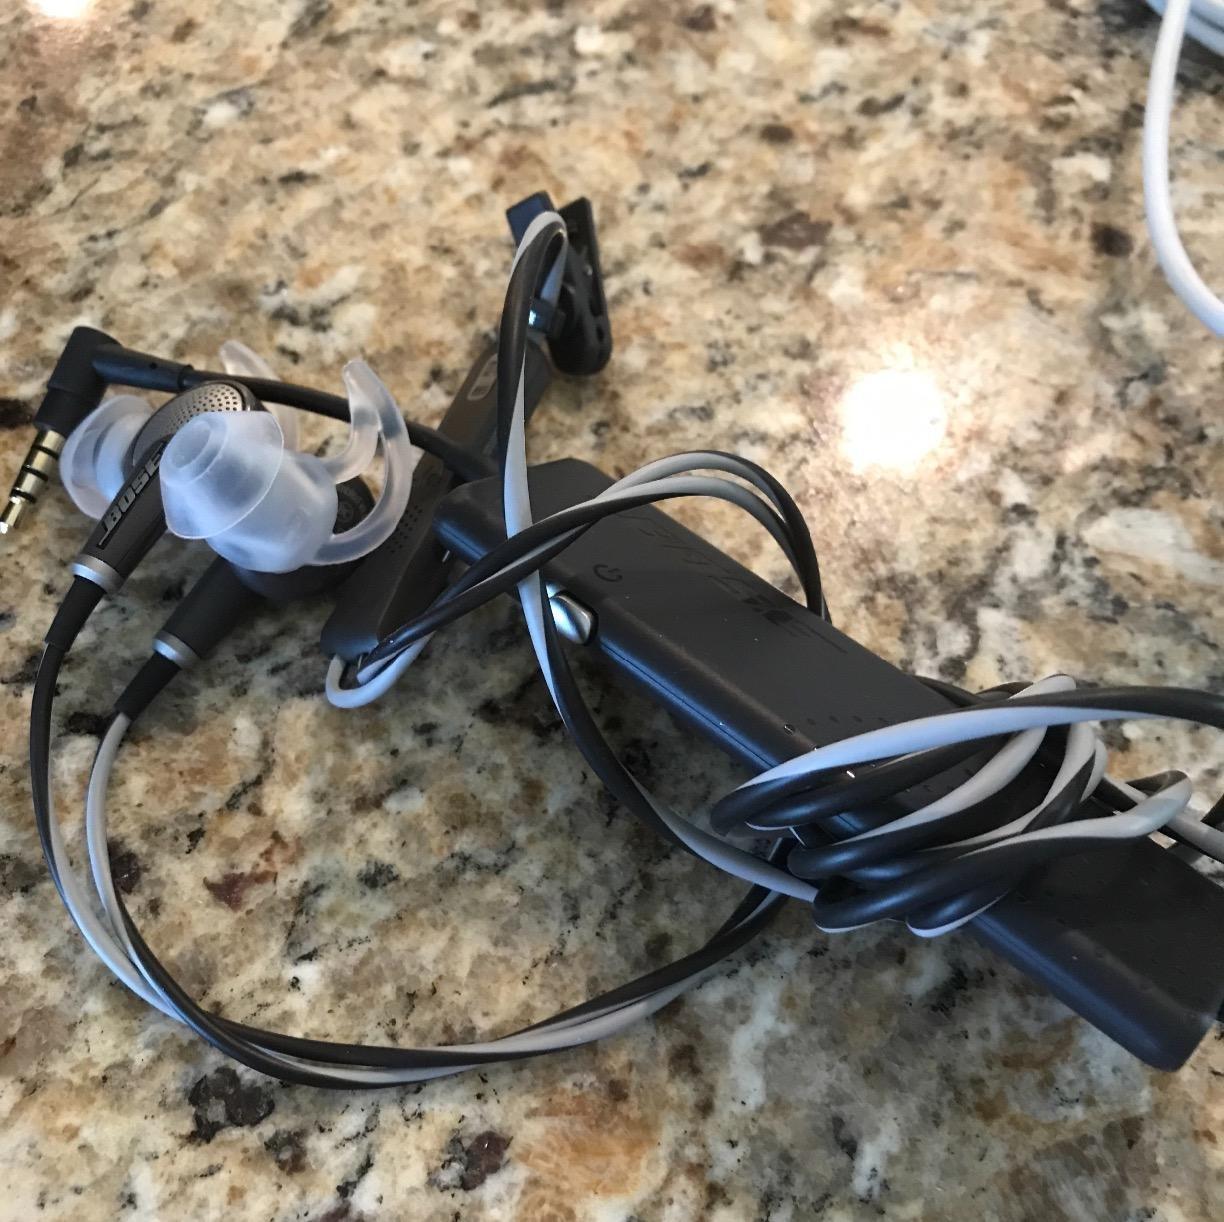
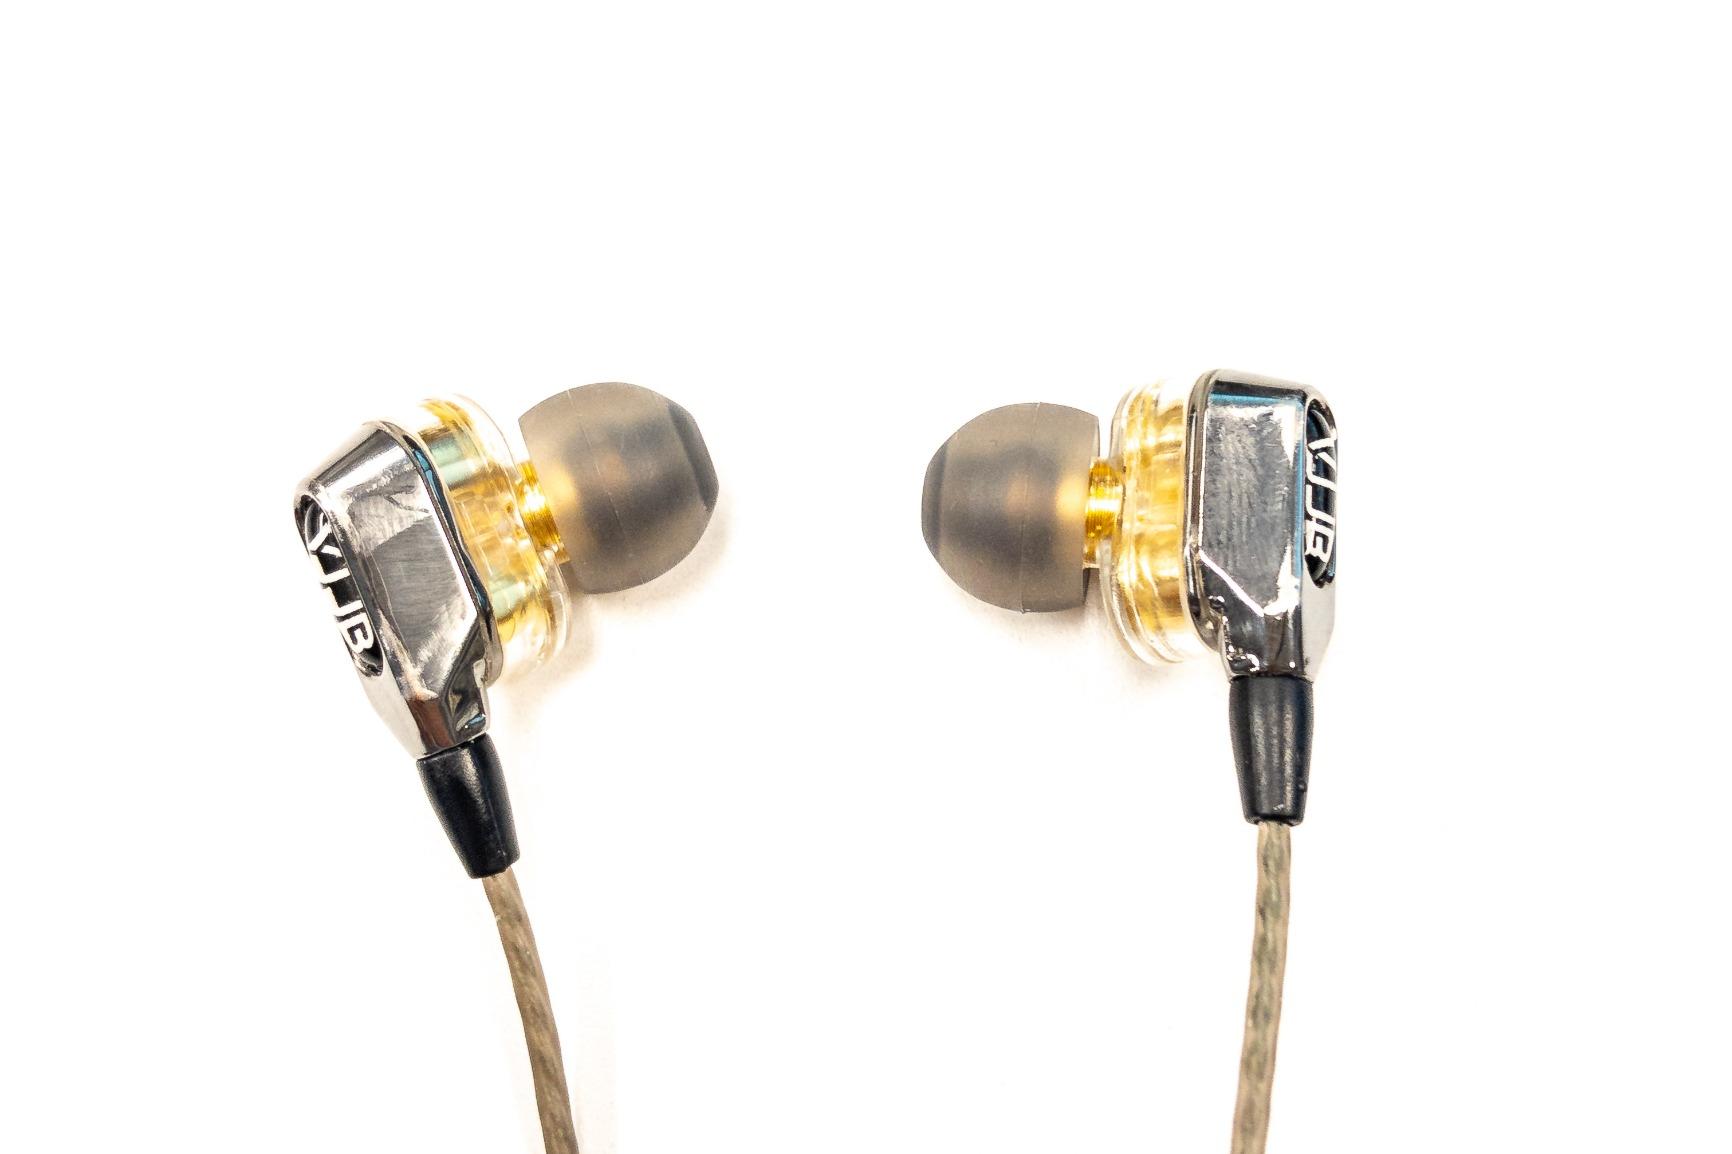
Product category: headphones
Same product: no